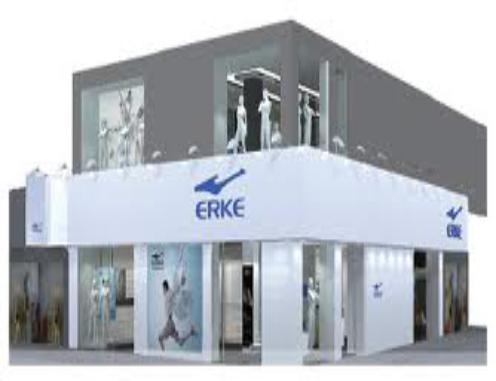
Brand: ERKE-2
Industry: Clothes